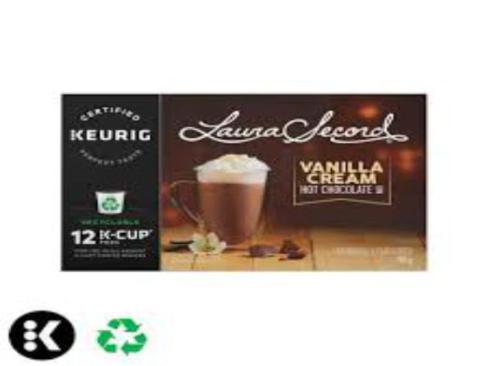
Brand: laura secord chocolates
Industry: Food